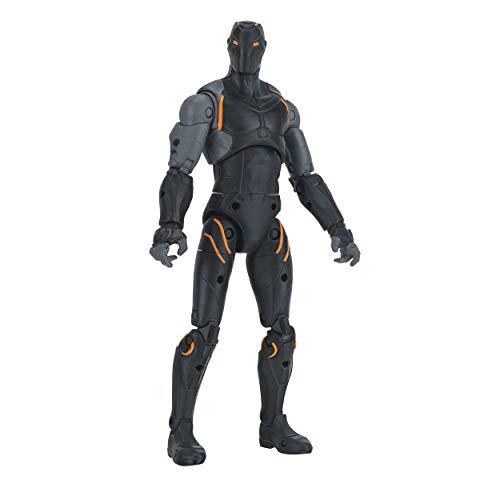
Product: Fortnite 6" Legendary Series Max Level Figure, Omega
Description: The Omega 6-inch Max Level action figure features 24 armor pieces, 33 points of articulation and highly detailed decoration inspired by one of the most popular outfits from Epic Games' Fortnite.
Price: $19.34
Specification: ProductDimensions:2x3x6inches|ItemWeight:8.5ounces|ShippingWeight:8.5ounces(Viewshippingratesandpolicies)|ASIN:B07PNJZCSY|Itemmodelnumber:FNT0140|Manufacturerrecommendedage:8yearsandup